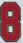
Number: 8